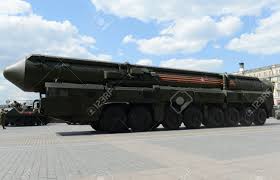
Label: Rs-24